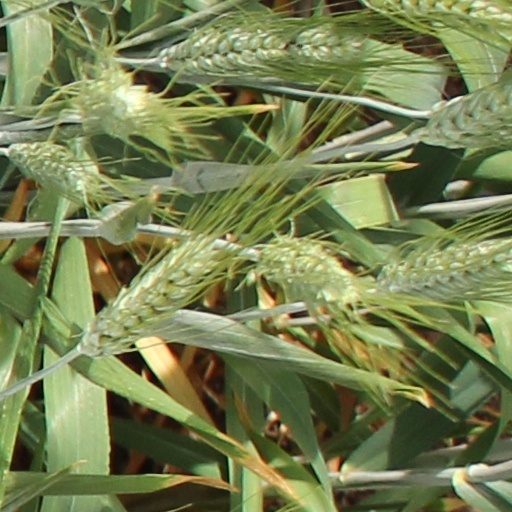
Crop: wheat